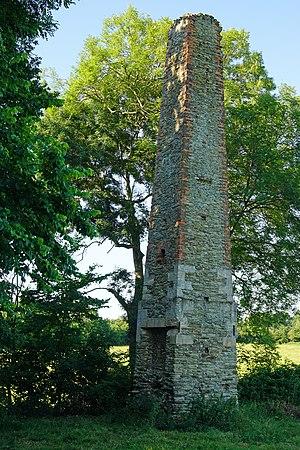
La cheminée de la fosse Touvais.
Saon est une commune française, située dans le département du Calvados en région Normandie, peuplée de 225 habitants.